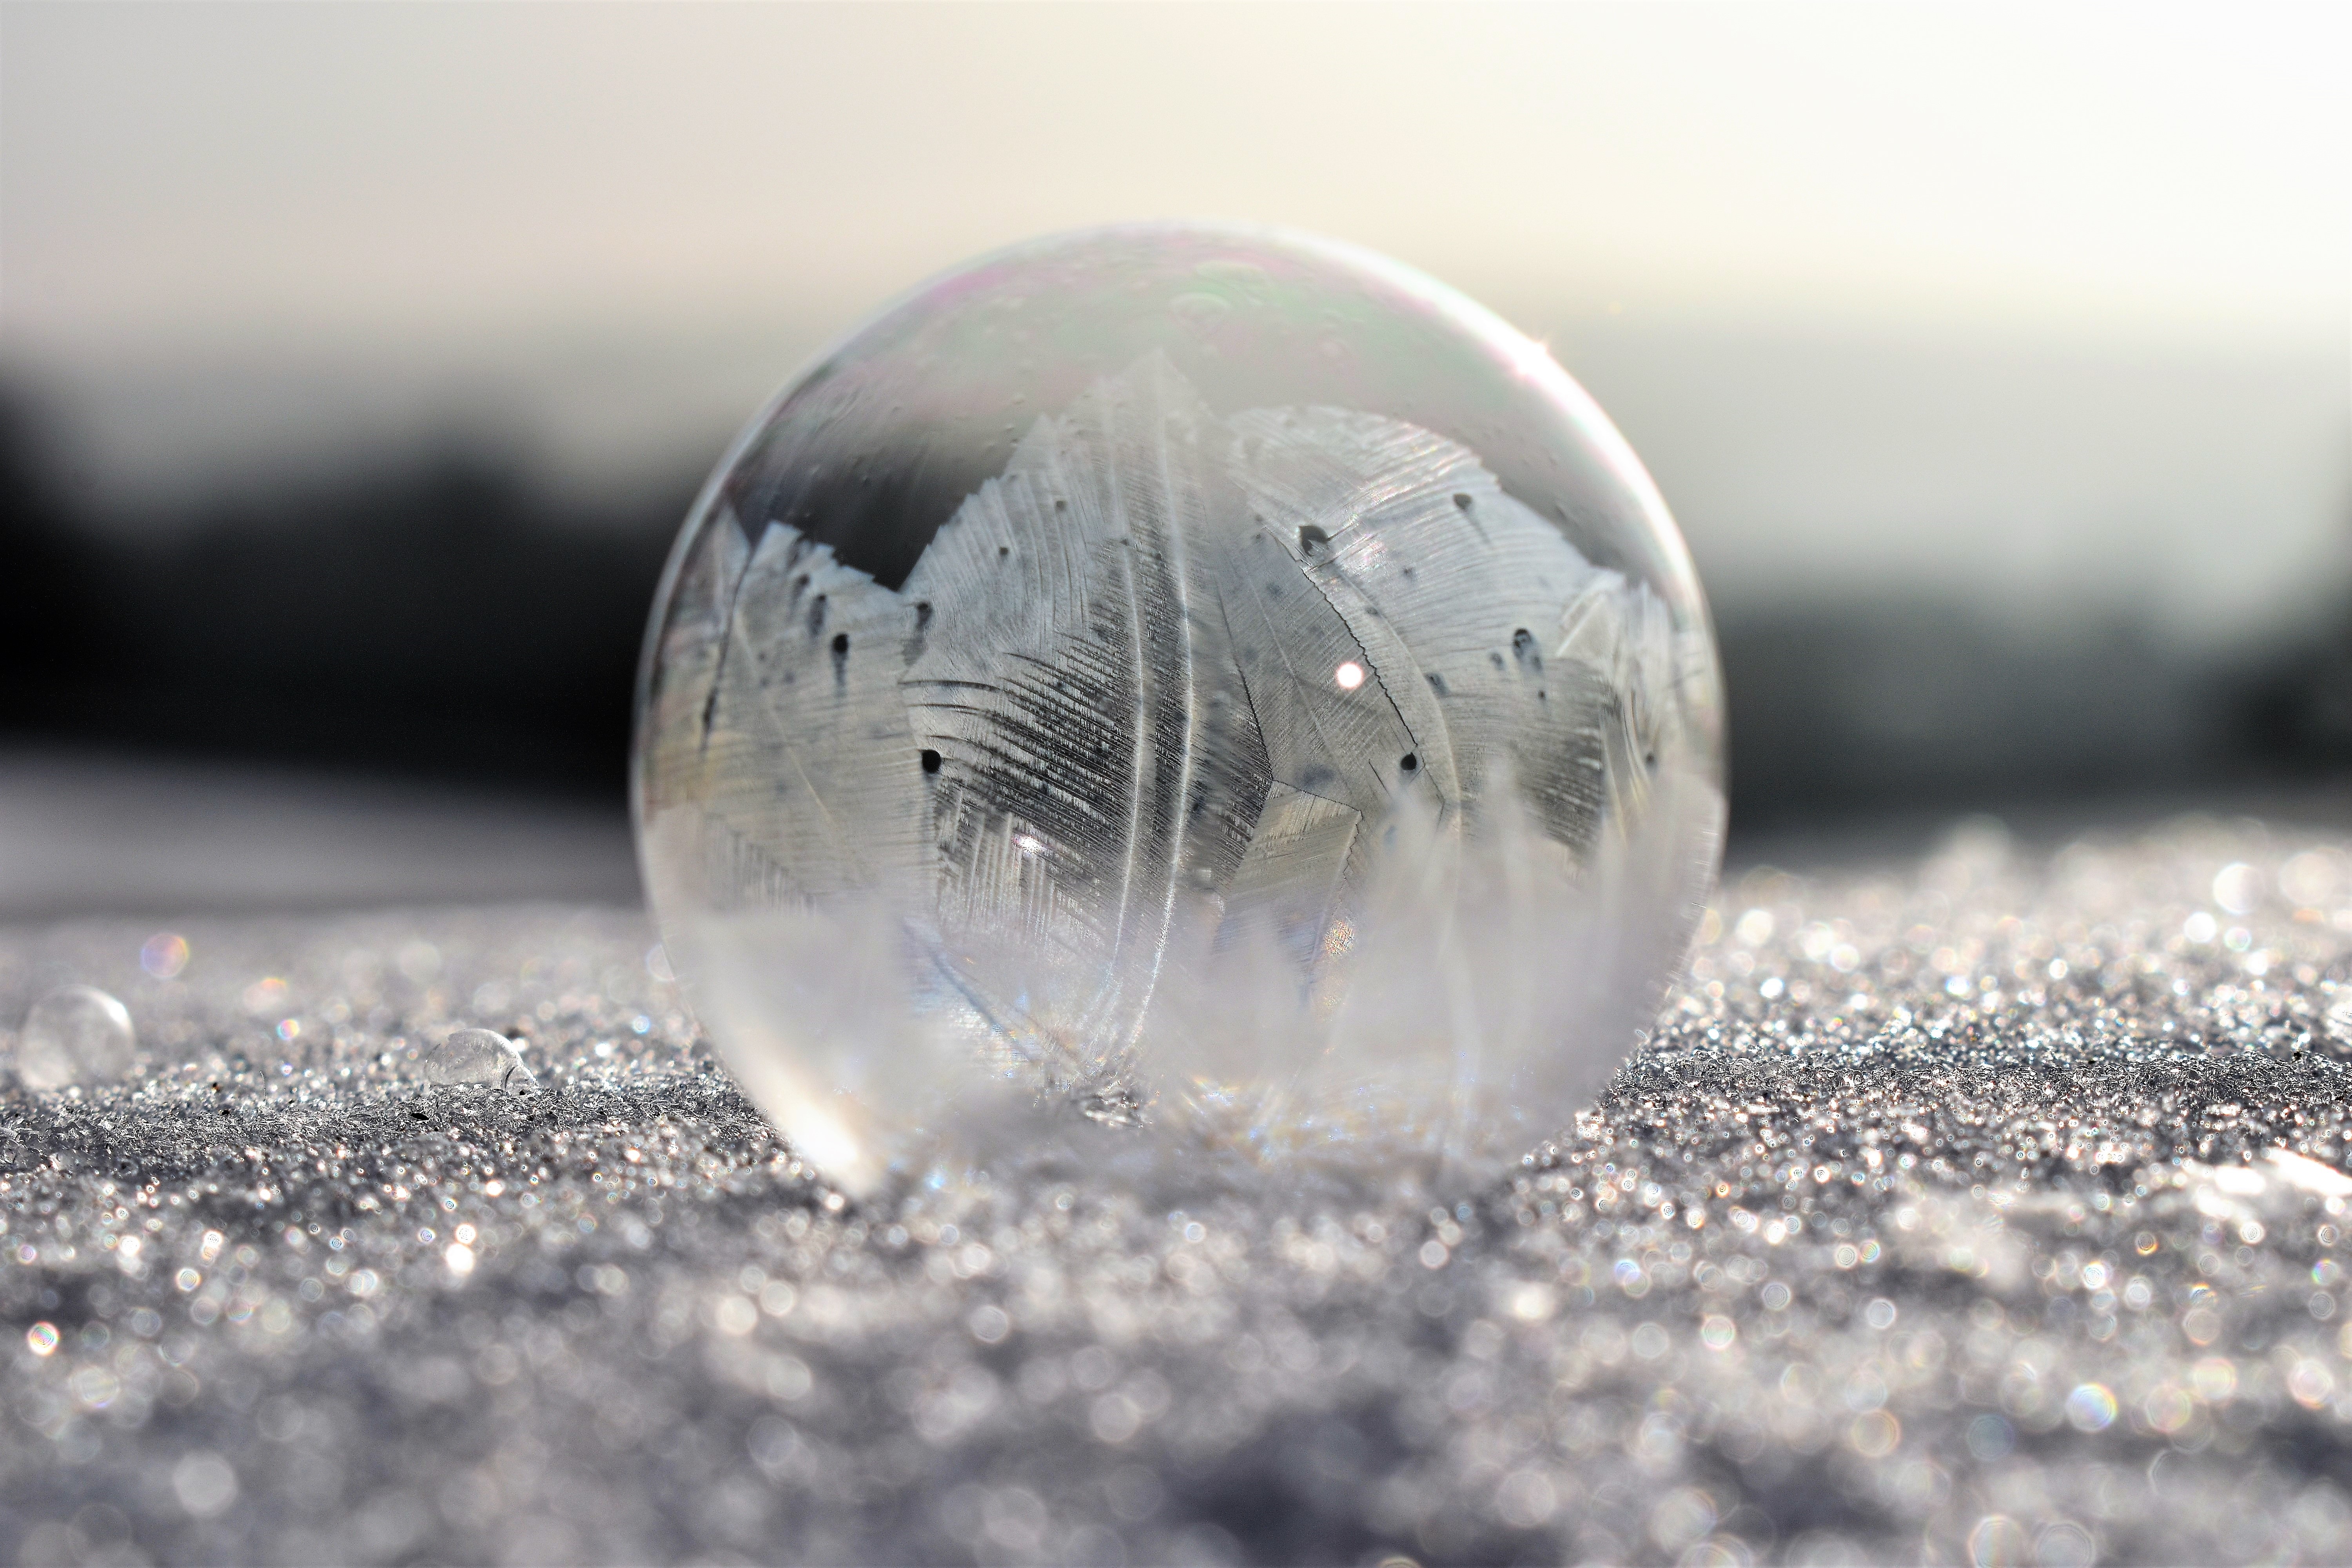
hand, water, sand, snow, cold, winter, light, white, photography, frost, ice, reflection, frozen, material, bubble, close up, icy, ball, sphere, shape, wintry, back light, macro photography, eiskristalle, crystals, soap bubbles, frozen bubble, atmosphere of earth, liquid bubble, frosted soap bubble, crystal growth